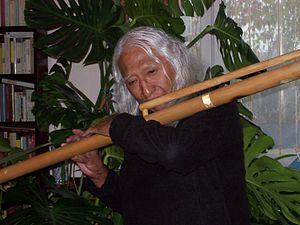
Uña Ramos et le mohoceno
Uña Ramos, né Mariano Uña Ramos le 27 mai 1933 en Argentine, à Humahuaca et mort le 23 mai 2014 à Nogent-sur-Marne, est un flûtiste virtuose argentin, facteur de ses propres instruments également compositeur et considéré comme l’un des interprètes sur instruments à vent d’origine autochtone les plus notoires de l’histoire de la musique de l’Altiplano.
Le mohoceño, moceño, moxeño, moheño, asu, bordon, contrabajo, jatun aymara ou jatun tukana suivant les régions, est un instrument à vent andin. C'est une flûte à conduit bolivienne trouvée autour du lac Titicaca, et jouée par les Aimaras.